John Wilson Walton-Wilson

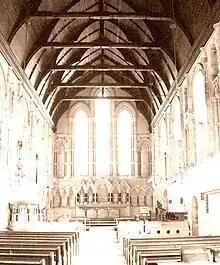
Chancel, St Mary's, Nun Monkton

This is a Gothic Revival, Grade II listed building. Architectural partners John Wilson Walton-Wilson and Edward Robert Robson designed this church, and were calling for builders to erect it in September 1861, although the design was credited by Historic England to Robson only. It was built in "Early English style with French influence". It was consecrated on 27 August 1863, by the Bishop of Durham.